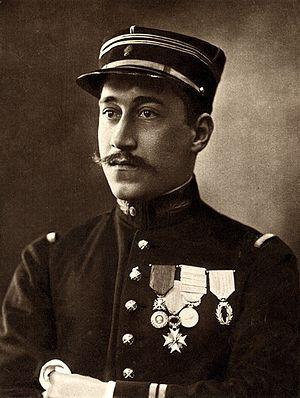
Ernest Psichari (27 septembre 1883 - 22 août 1914) est un officier et écrivain français.
La rue Ernest-Psichari est une voie située dans le quartier du Gros-Caillou du 7ᵉ arrondissement de Paris.
Ernest Psichari est un officier et écrivain français. Lieutenant dans les troupes coloniales, il est l'auteur de plusieurs œuvres autobiographiques qui sont particulièrement appréciées dans les milieux nationalistes français. Converti au catholicisme à la fin de sa vie, il combat en Belgique durant la Première Guerre mondiale et meurt à l'âge de 30 ans.